Ramez Naam

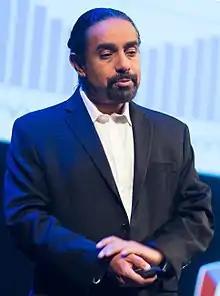
Naam at the SingularityU The Netherlands Summit 2016

Ramez Naam is an American technologist and science fiction writer. He is best known as the author of the "Nexus" Trilogy. His other books include "The Infinite Resource: The Power of Ideas on a Finite Planet" and "More than Human: Embracing the Promises of Biological Enhancement". He is currently co-chair for energy and the environment at Singularity University.